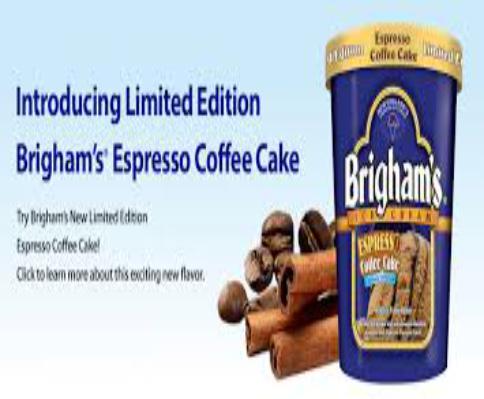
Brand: Brigham's Ice Cream
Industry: Food